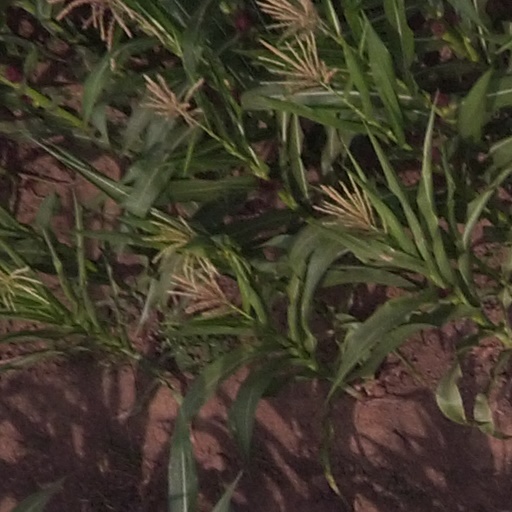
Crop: maize; corn